Applications of the Stirling engine

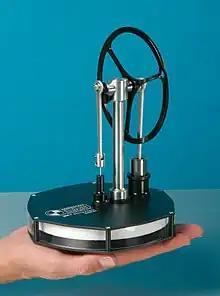
A low-temperature-difference Stirling engine, shown here running on the heat from a warm hand

Placed at the focus of a parabolic mirror, a Stirling engine can convert solar energy to electricity with an efficiency better than non-concentrated photovoltaic cells, and comparable to concentrated photovoltaics. On August 11, 2005, Southern California Edison announced an agreement with Stirling Energy Systems (SES) to purchase electricity created using over 30,000 Solar Powered Stirling Engines over a twenty-year period sufficient to generate 850 MW of electricity. These systems, on an 8,000 acre (19 km) solar farm will use mirrors to direct and concentrate sunlight onto the engines which will in turn drive generators. "In January, 2010, four months after breaking ground, Stirling Energy partner company Tessara Solar completed the 1.5 MW Maricopa Solar power plant in Peoria, Arizona, just outside Phoenix. The power plant is composed of 60 SES SunCatchers." The SunCatcher is described as "a large, tracking, concentrating solar power (CSP) dish collector that generates 25 kilowatts (kW) of electricity in full sun. Each of the 38-foot-diameter collectors contains over 300 curved mirrors (heliostats) that focus sunlight onto a power conversion unit, which contains the Stirling engine. The dish uses dual-axis tracking to follow the sun precisely as it moves across the sky." There have been disputes over the project due to concerns of environmental impact on animals living on the site. The Maricopa Solar Plant has been closed.